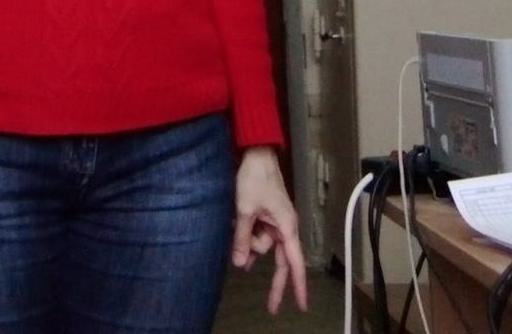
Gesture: no_gesture